Hector Godinez

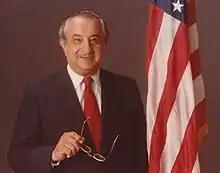
Hector Godinez

Hector G. Godinez (July 1, 1924 – May 16, 1999) was a civil rights leader and the first Mexican-American postmaster in the United States. He was appointed by President John F. Kennedy as postmaster of Santa Ana in 1961. He was subsequently promoted to Southern California district manager for the U.S. Postal Service, where he managed more than 44,000 employees and had an operating budget of $750 million.